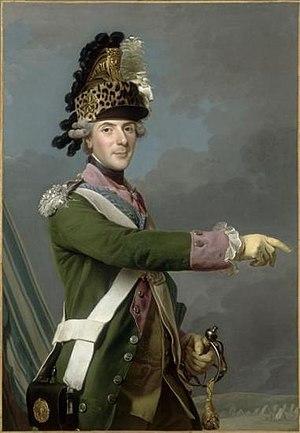
Tableau d'Alexandre Roslin
Le 5ᵉ régiment de dragons, est une unité de cavalerie de l'armée française, créé sous la Révolution à partir du régiment Colonel-Général dragons, un régiment français d'Ancien Régime.